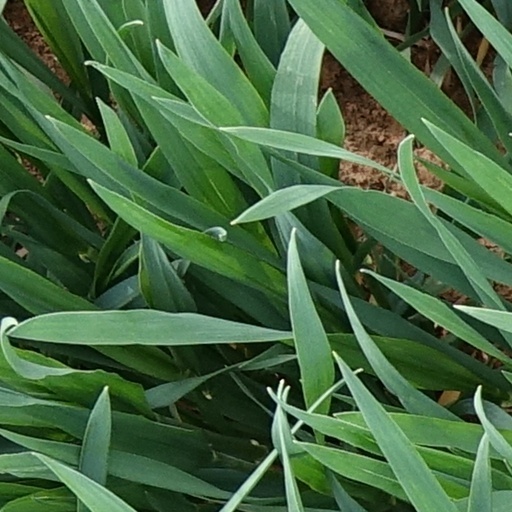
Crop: wheat